List of rolling stock preserved on the South Devon Railway

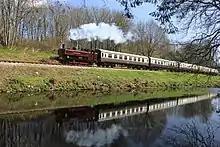
L92 with a train of GWR coaches beside the River Dart near Staverton

The rolling stock preserved on the South Devon Railway is used to operate passenger services on the railway and for its maintenance. Other items are displayed for their historic interest or are awaiting restoration.